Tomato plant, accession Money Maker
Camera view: bottom (45 deg); turntable rotation: 120 degrees
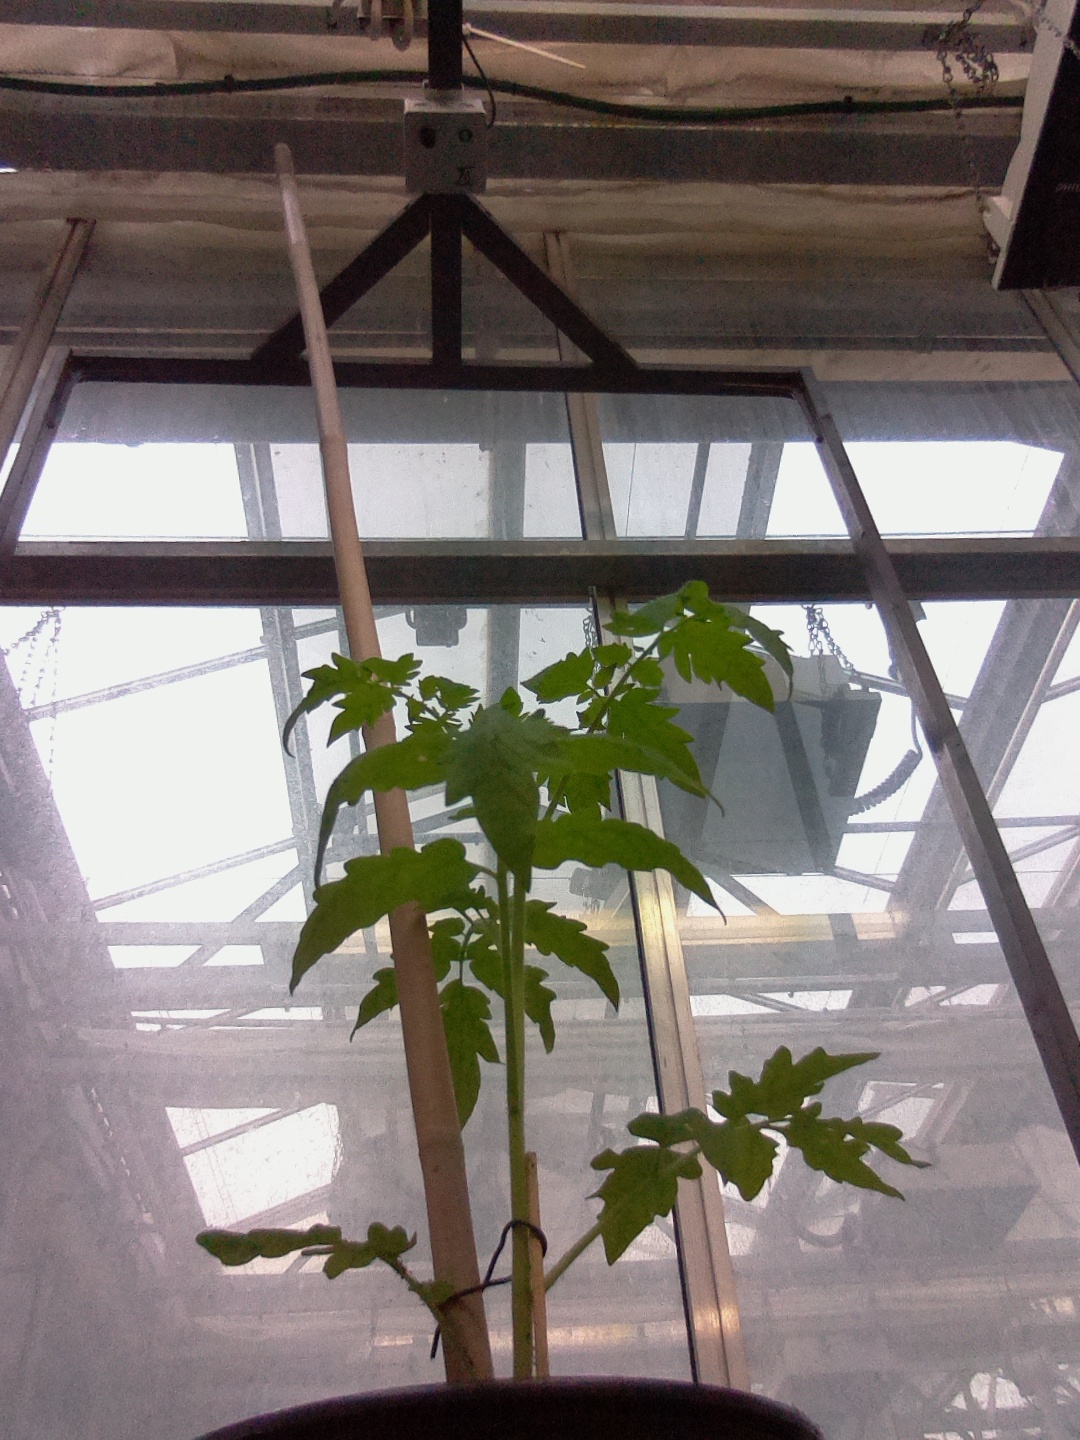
BBCH growth stage 13: 6 of true leaves visible